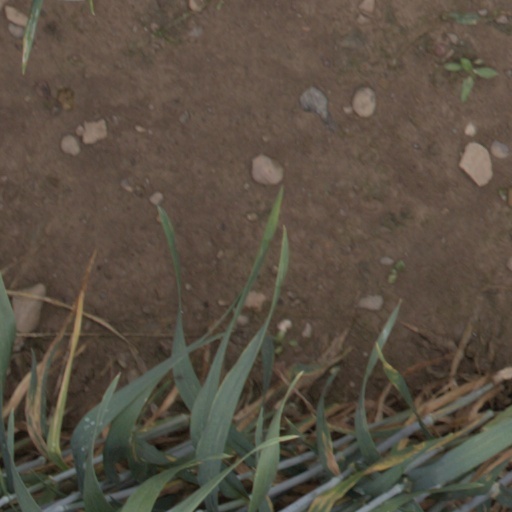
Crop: wheat